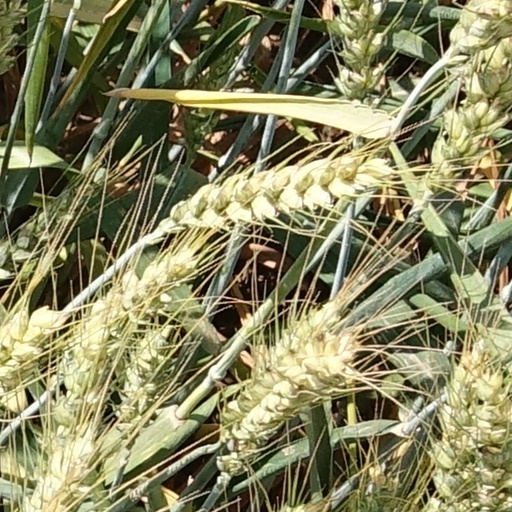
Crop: wheat